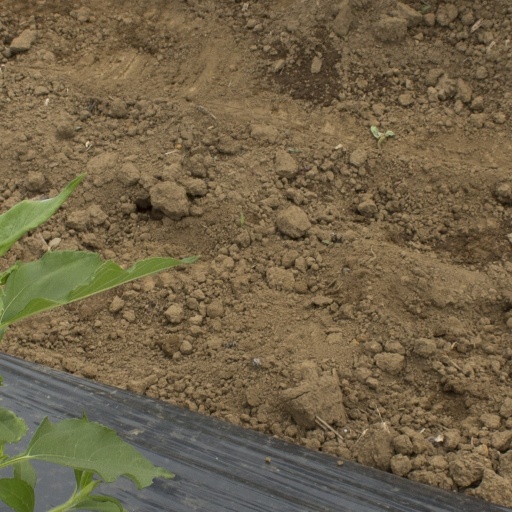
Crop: Jerusalem artichoke